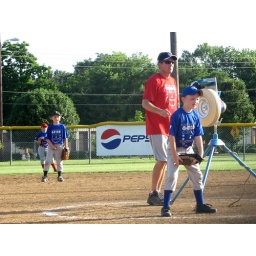
Aidan is ready to field a ball at pitcher in the All-Star Game.